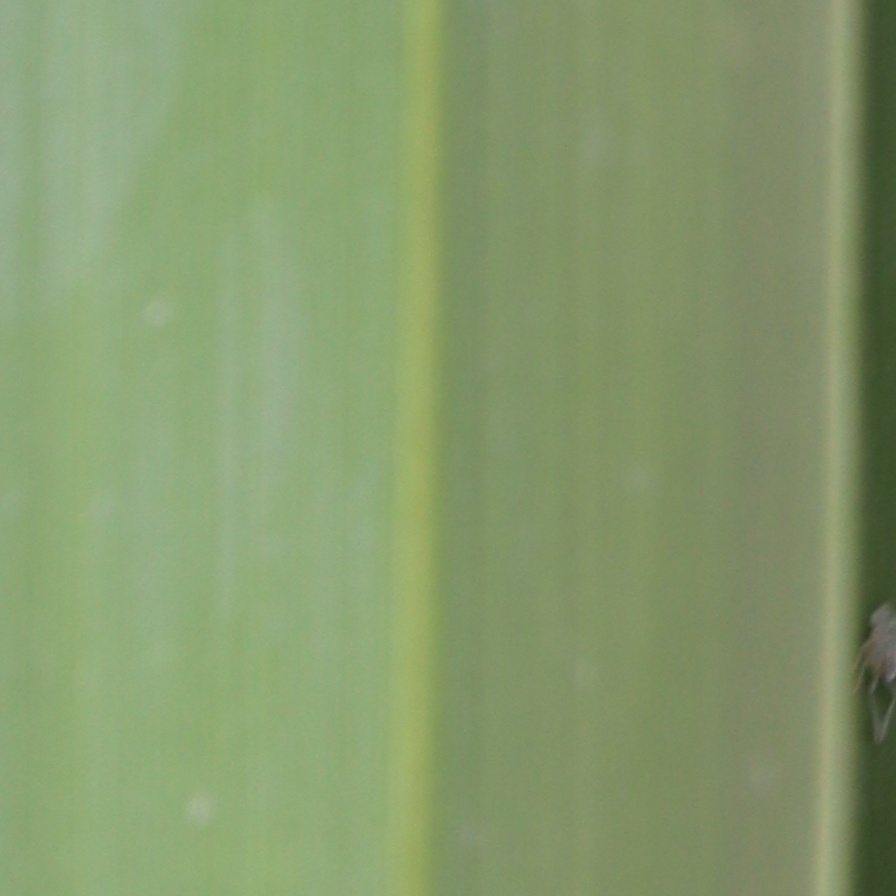
Label: Healthy